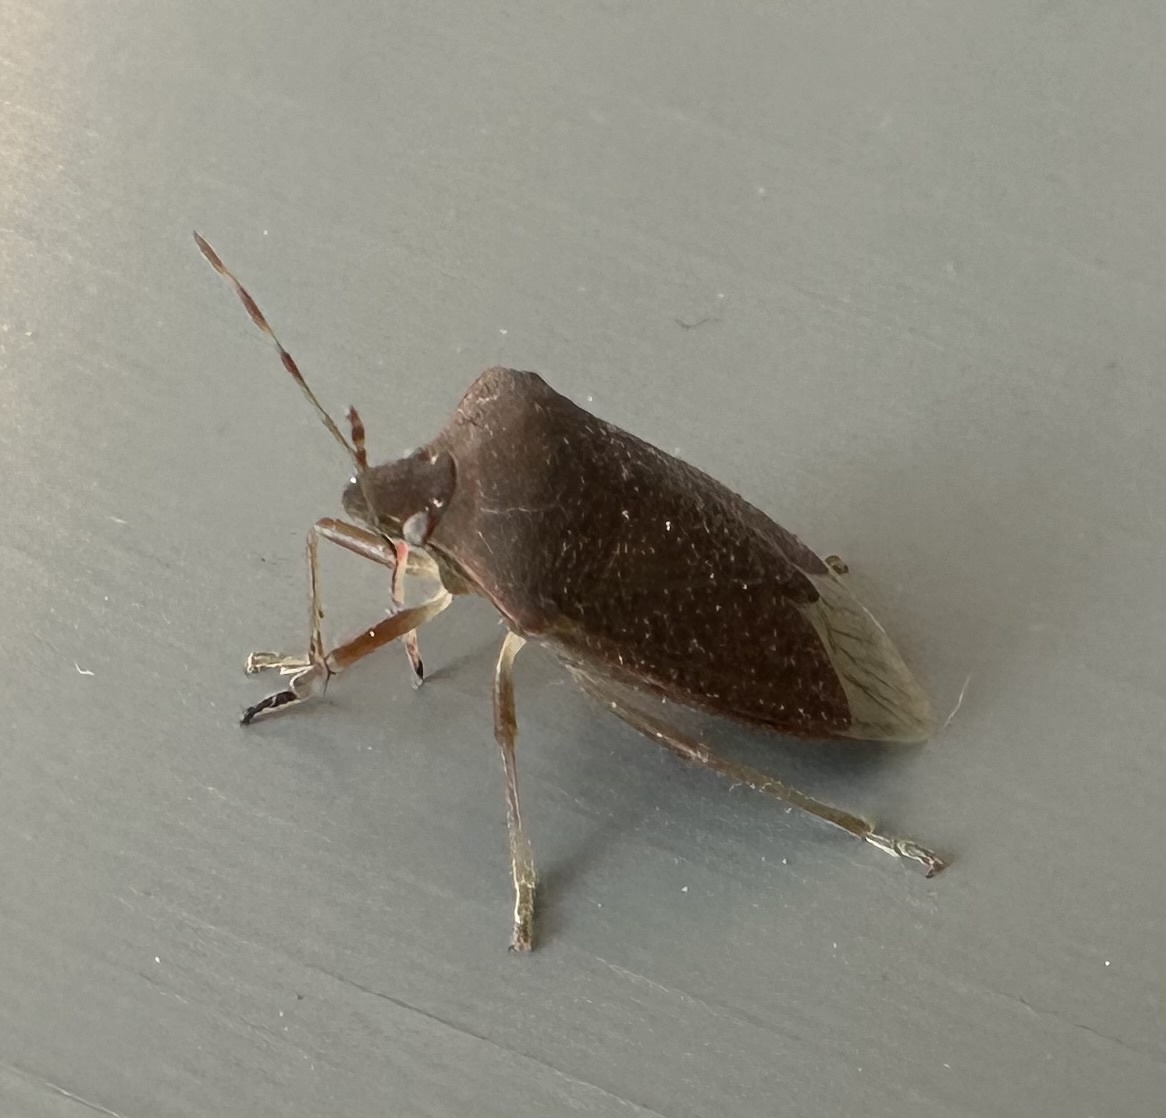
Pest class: stink_bug